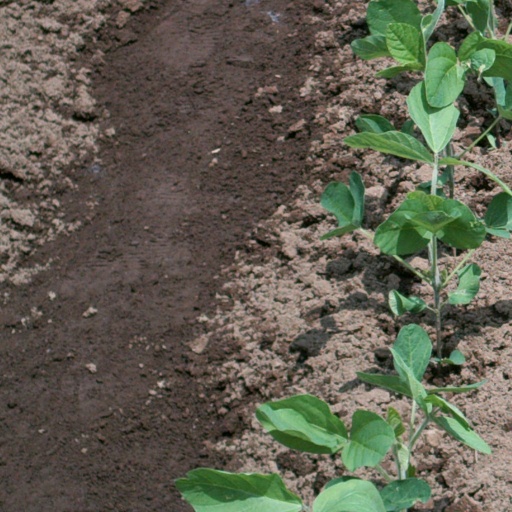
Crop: soybean